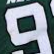
Number: 9